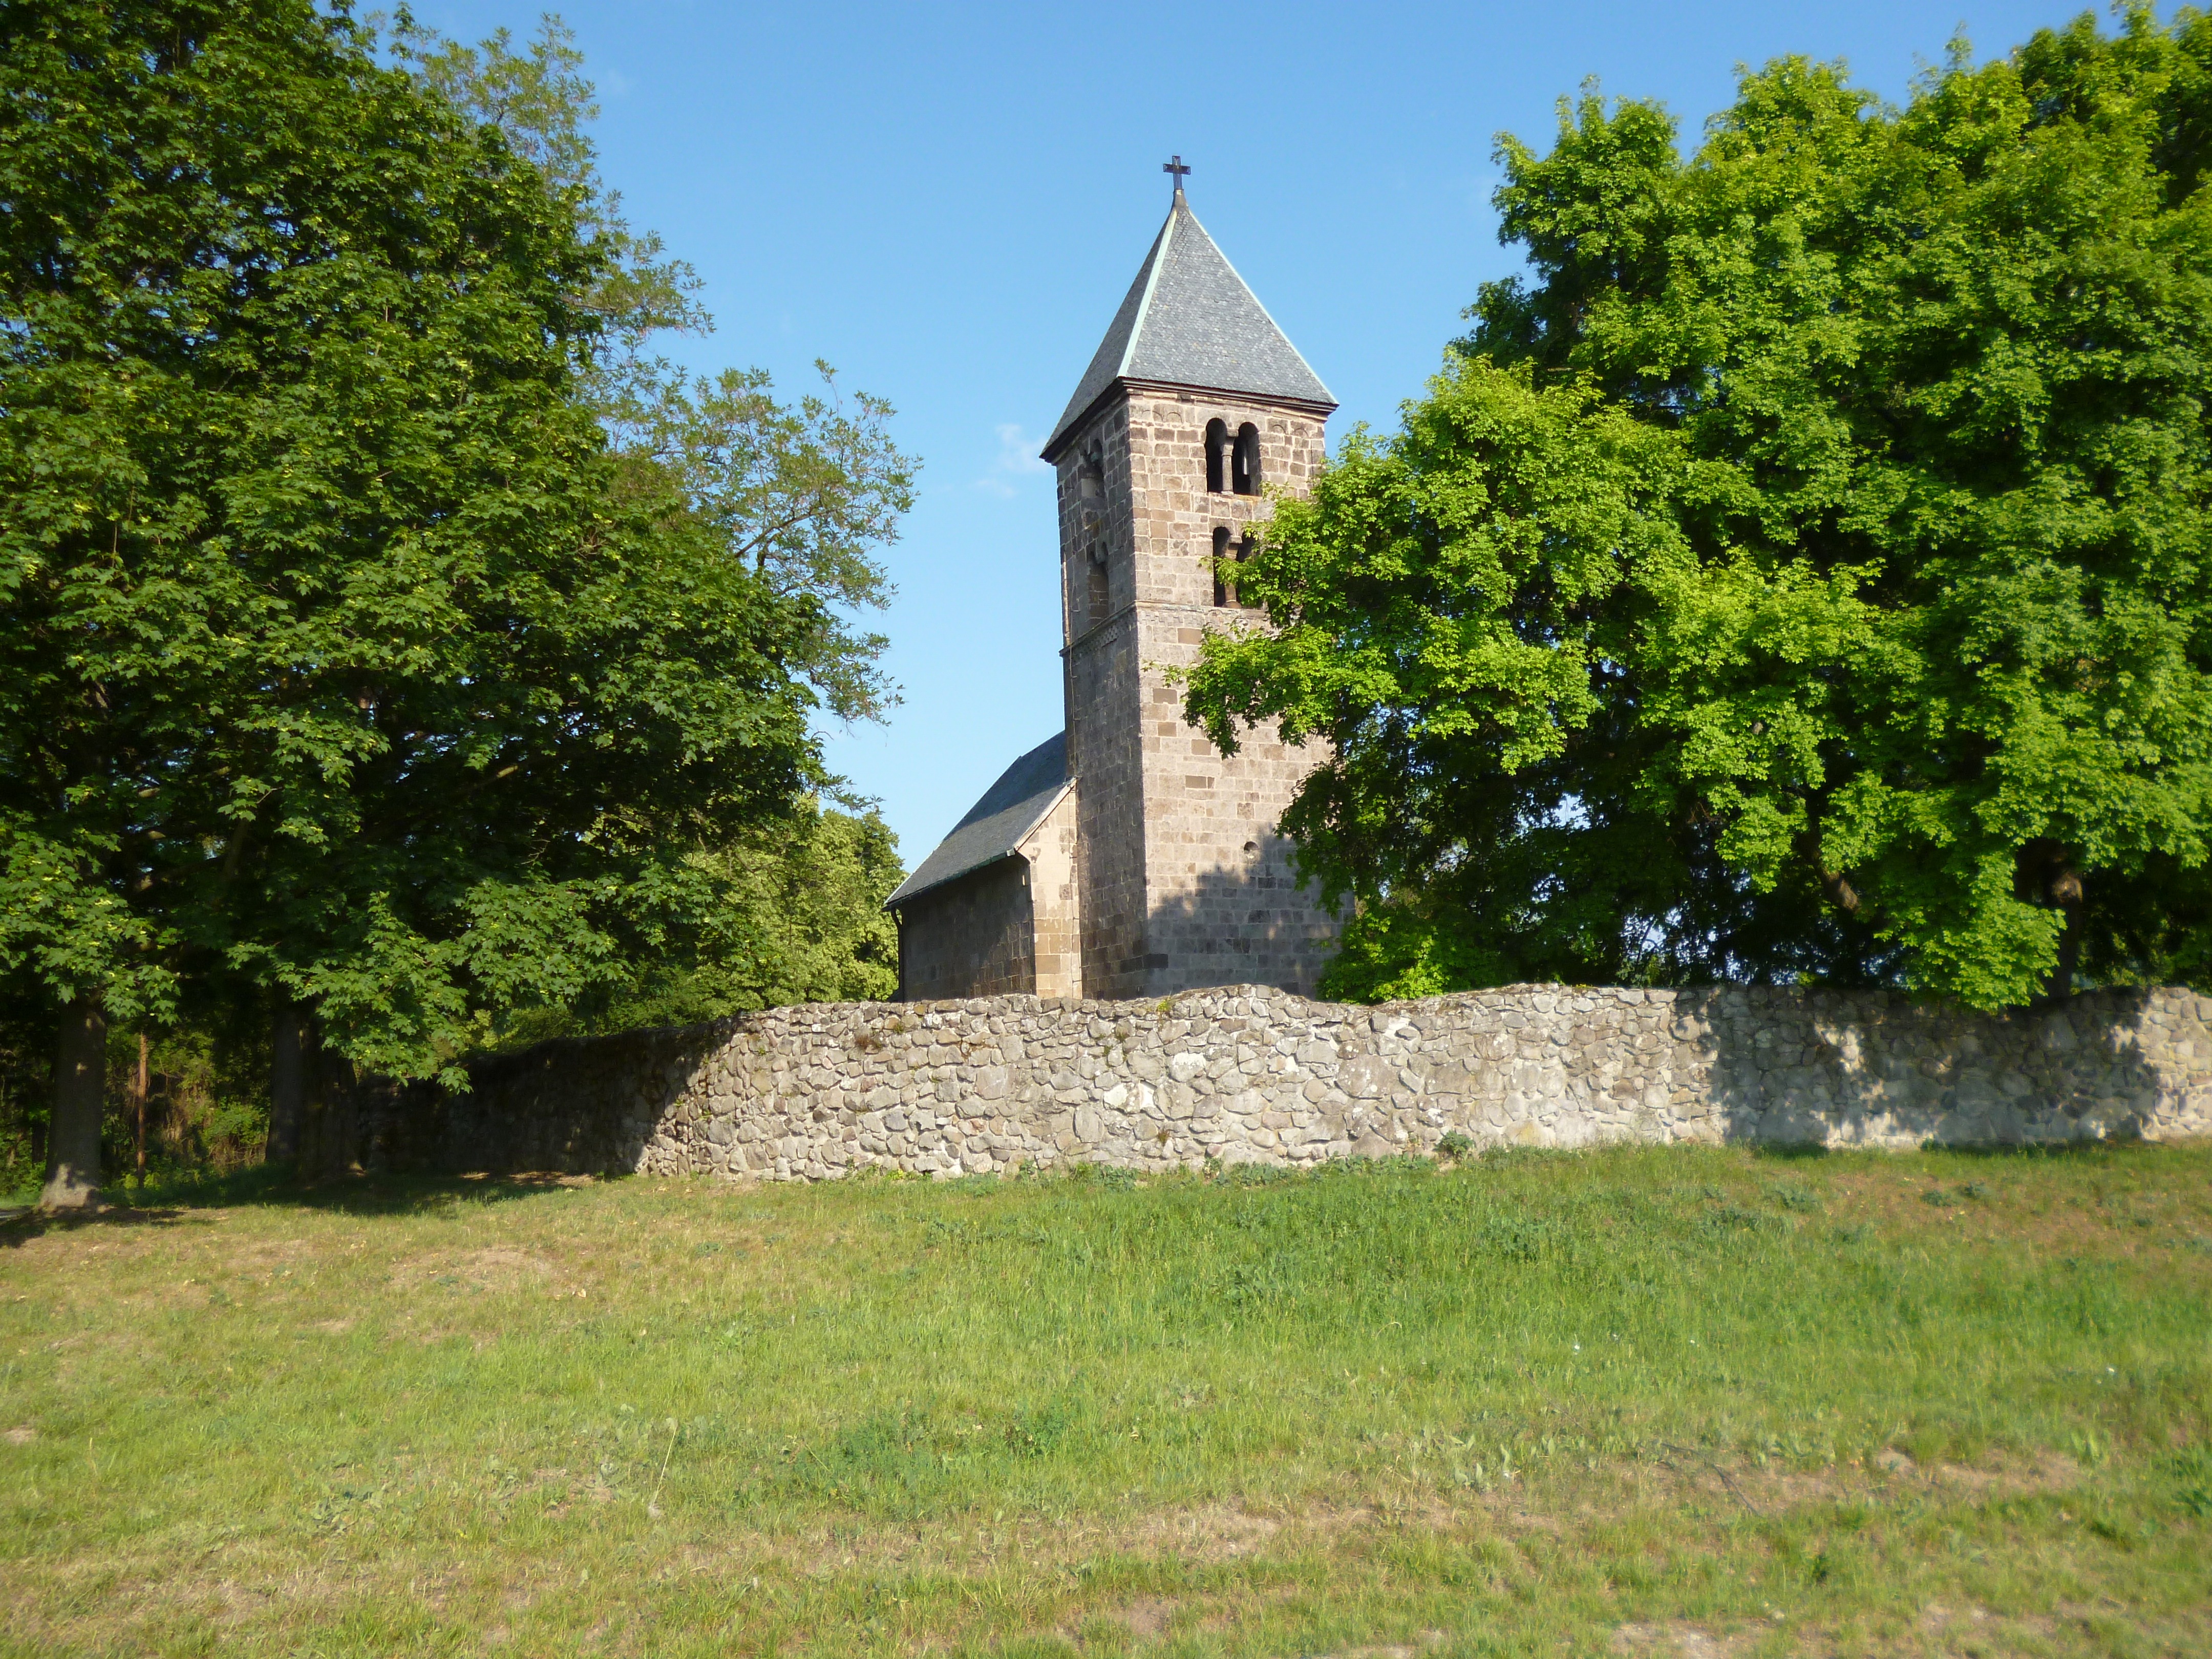
landscape, building, chateau, cottage, property, church, chapel, place of worship, monastery, estate, rural area, b rzs ny